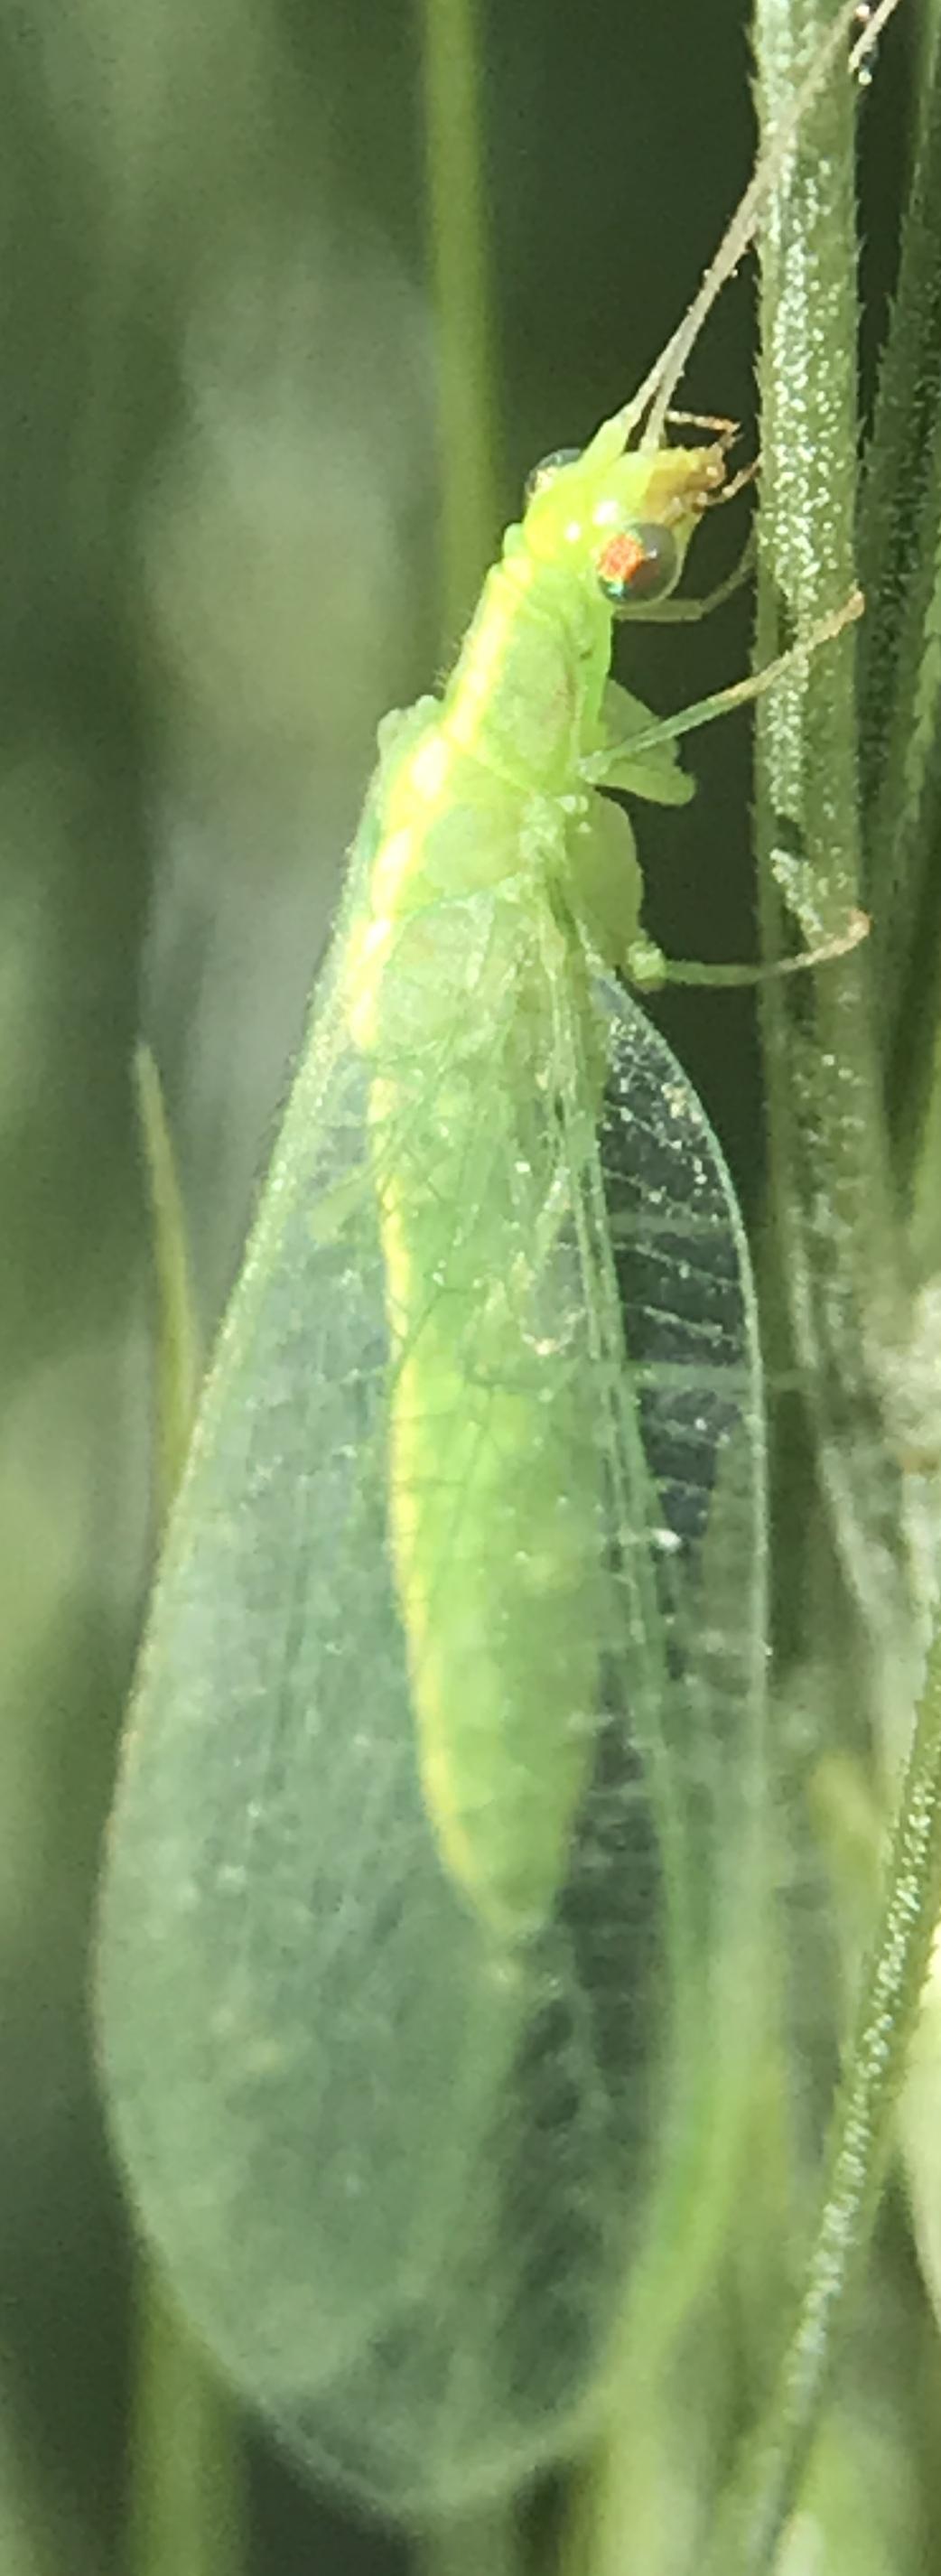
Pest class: predators